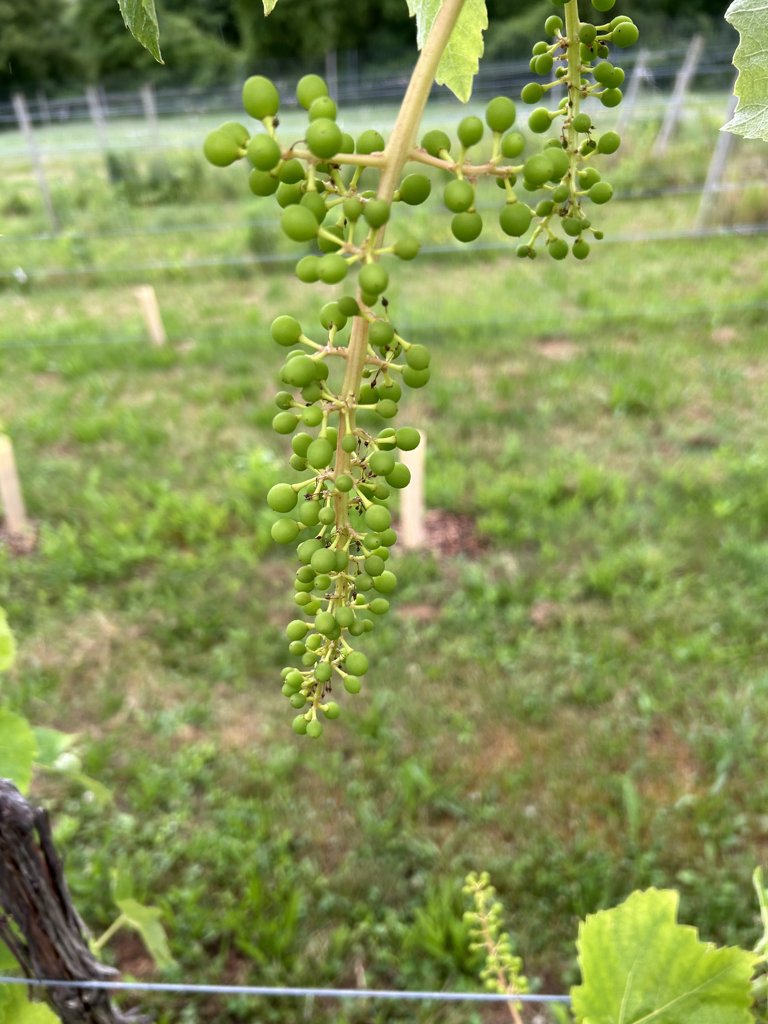
Berries visible: 171
Grape clusters: 3